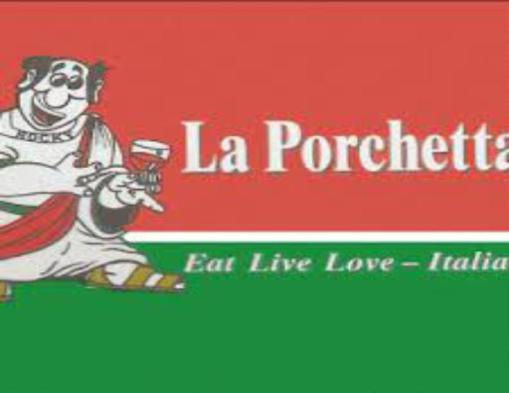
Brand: la porchetta
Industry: Food